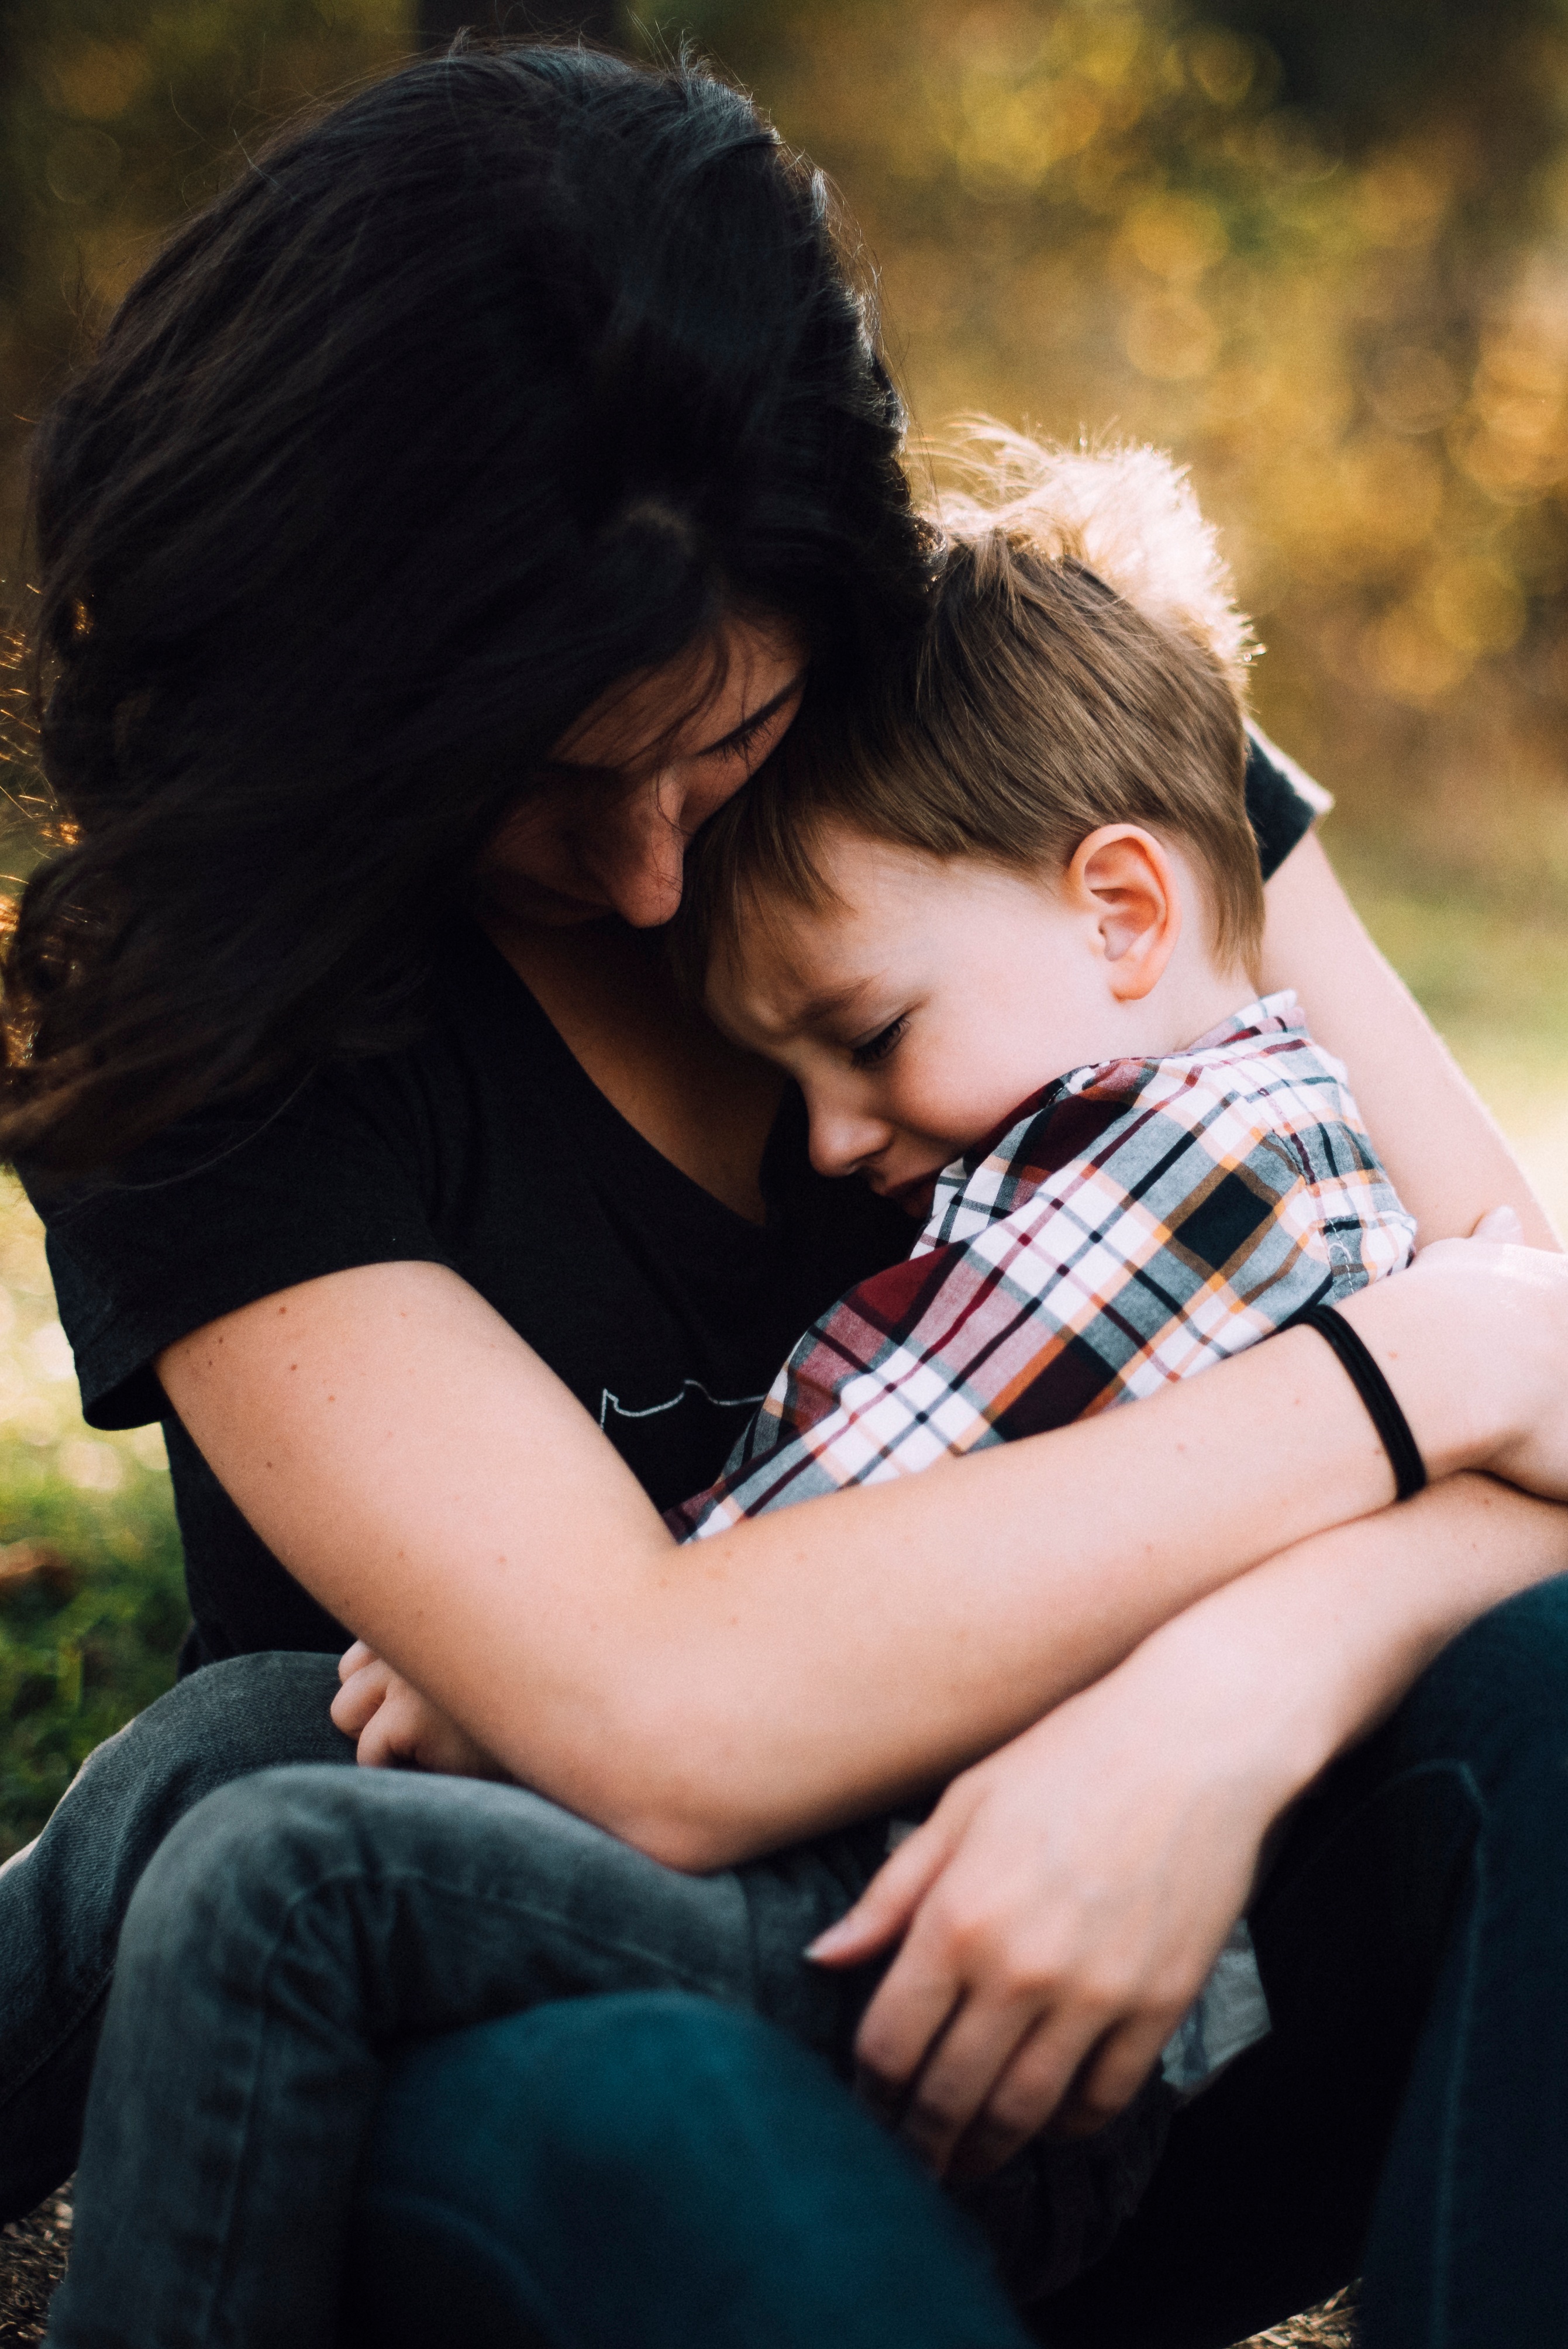
person, people, girl, woman, love, portrait, romance, child, hug, son, ceremony, mother, beauty, emotion, interaction, photo shoot, portrait photography